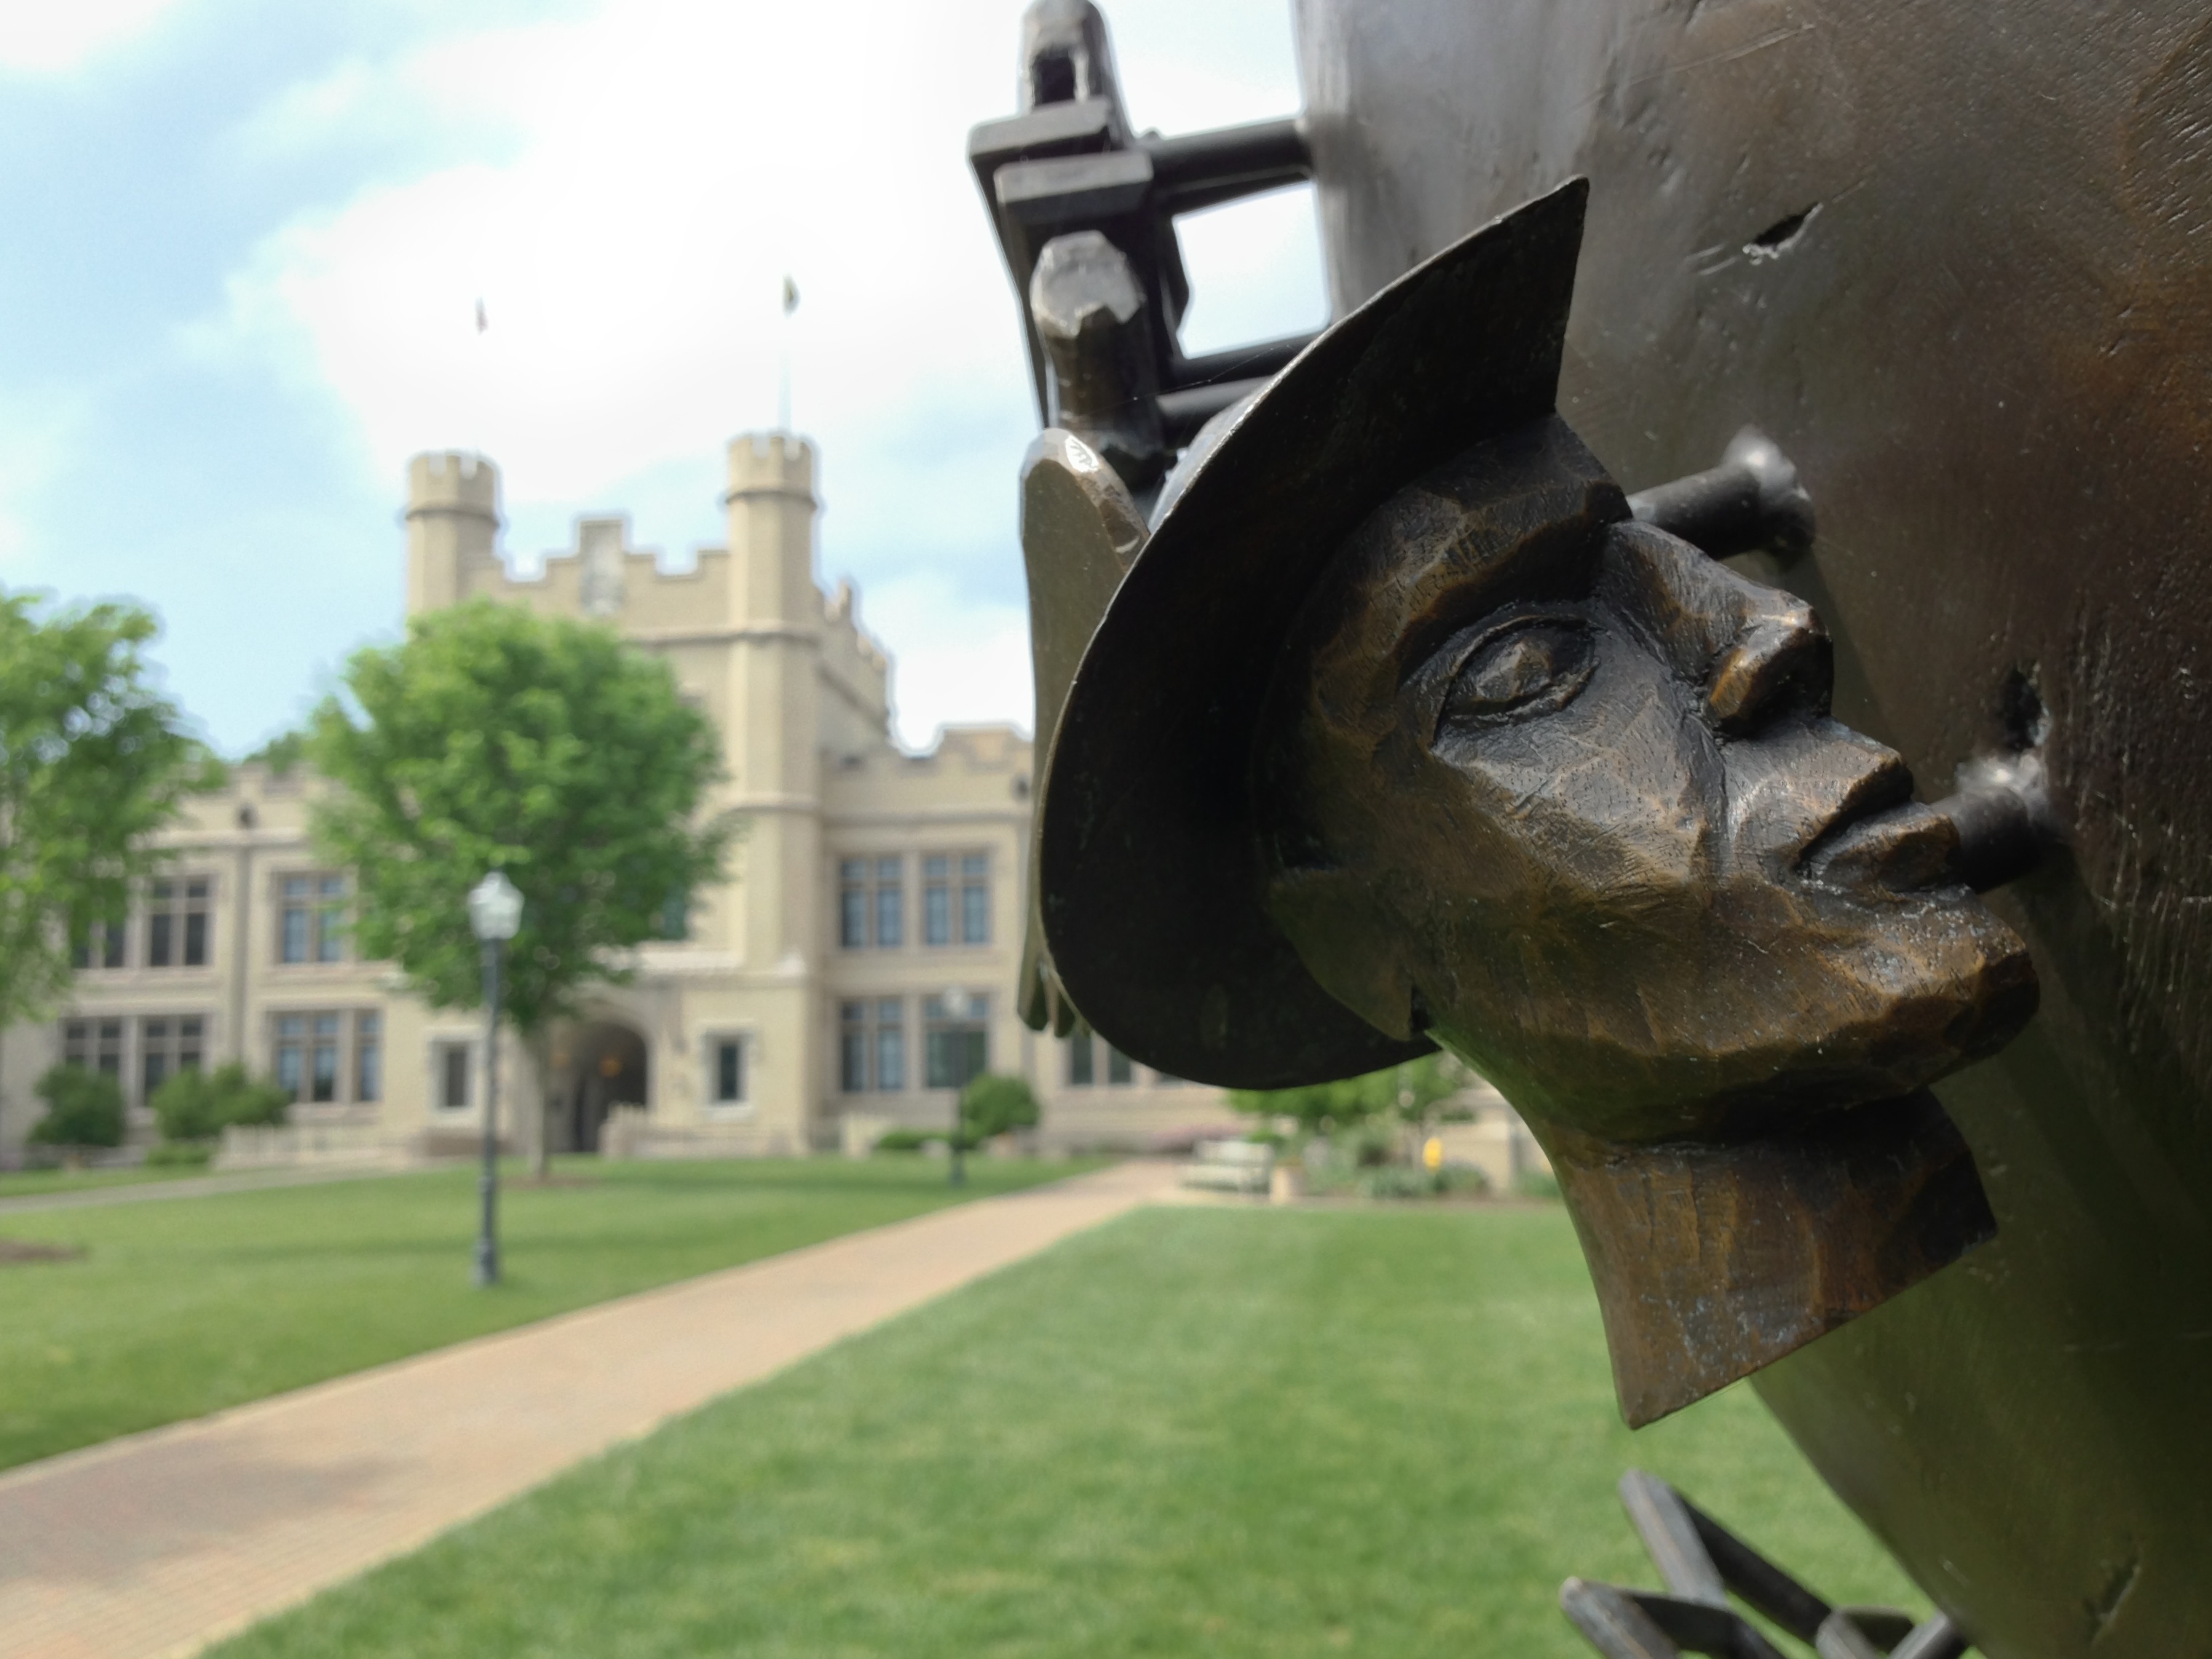
monument, statue, sculpture, art, raildog, wooster